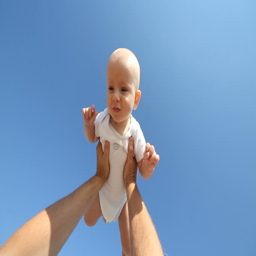
baby raised in the blue sky by his father 's hands